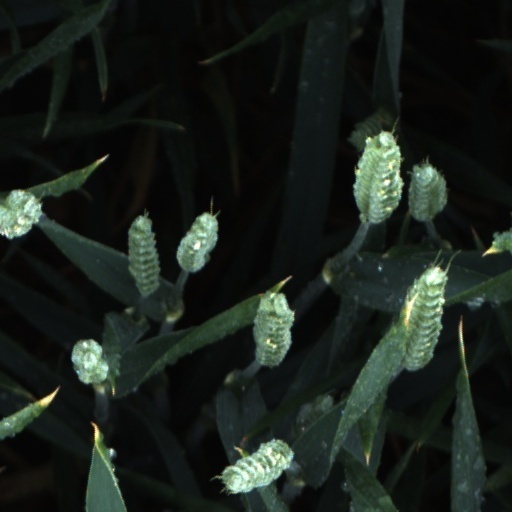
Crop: wheat